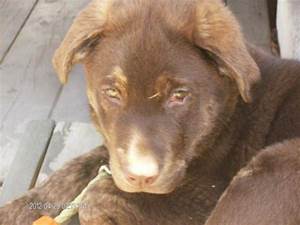
Label: cane